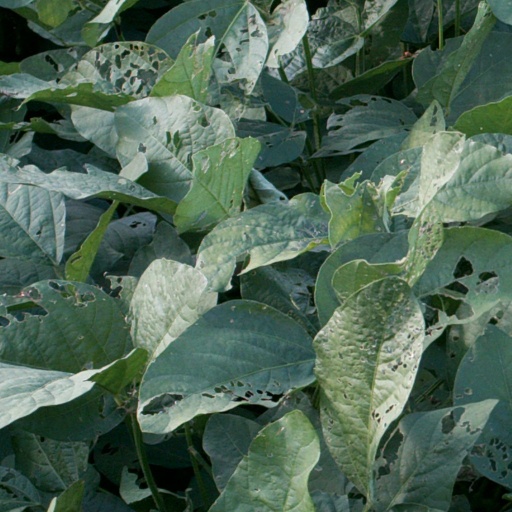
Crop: soybean